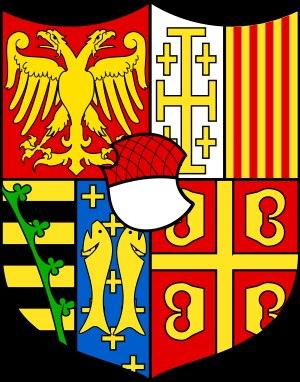
Le Montferrat, petit État au Nord-Ouest de la péninsule italienne, est à l'origine un comté. Il devient un marquisat en 967, sous le comte Alérame, à la suite du conflit qui voit l'empereur Otton Iᵉʳ, soutenu par Alérame, ravir le pouvoir à Bérenger d'Ivrée en Italie du Nord.